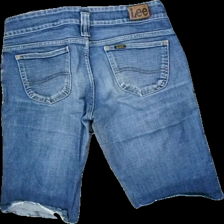
View: back
Type: Shorts
Category: Ladies
Brand: Lee
Colors: Blue
Material: 100% Cotton
Cut: Tight
Trend: Denim
Damage: damaged elastan
Damage location: middle center
Damage 2: damaged fabric
Damage 2 location: middle center
Price range: <50
Recommended usage: Recycle
Description: Jeans shorts